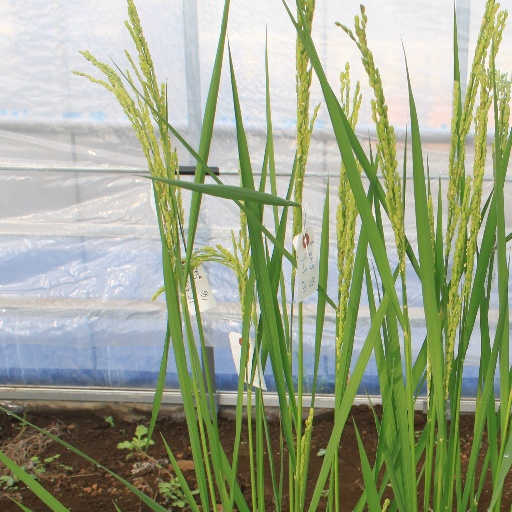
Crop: rice